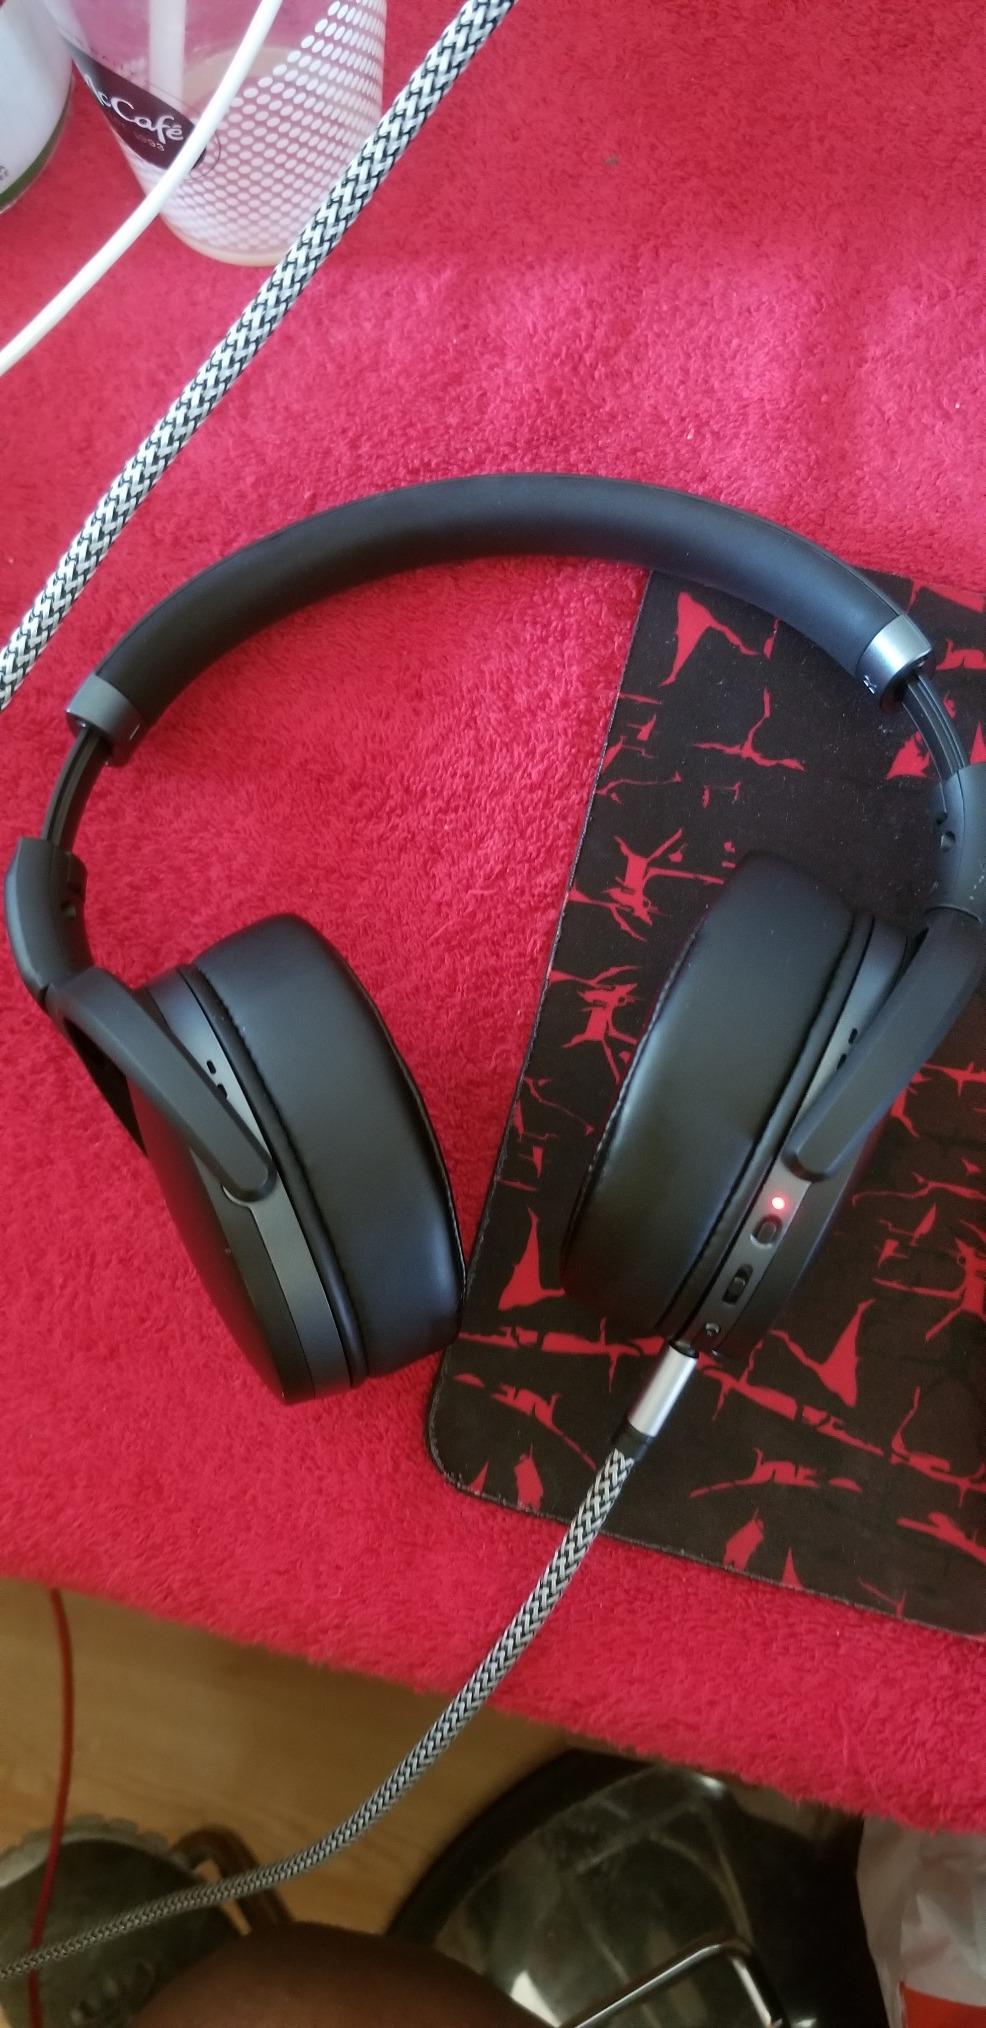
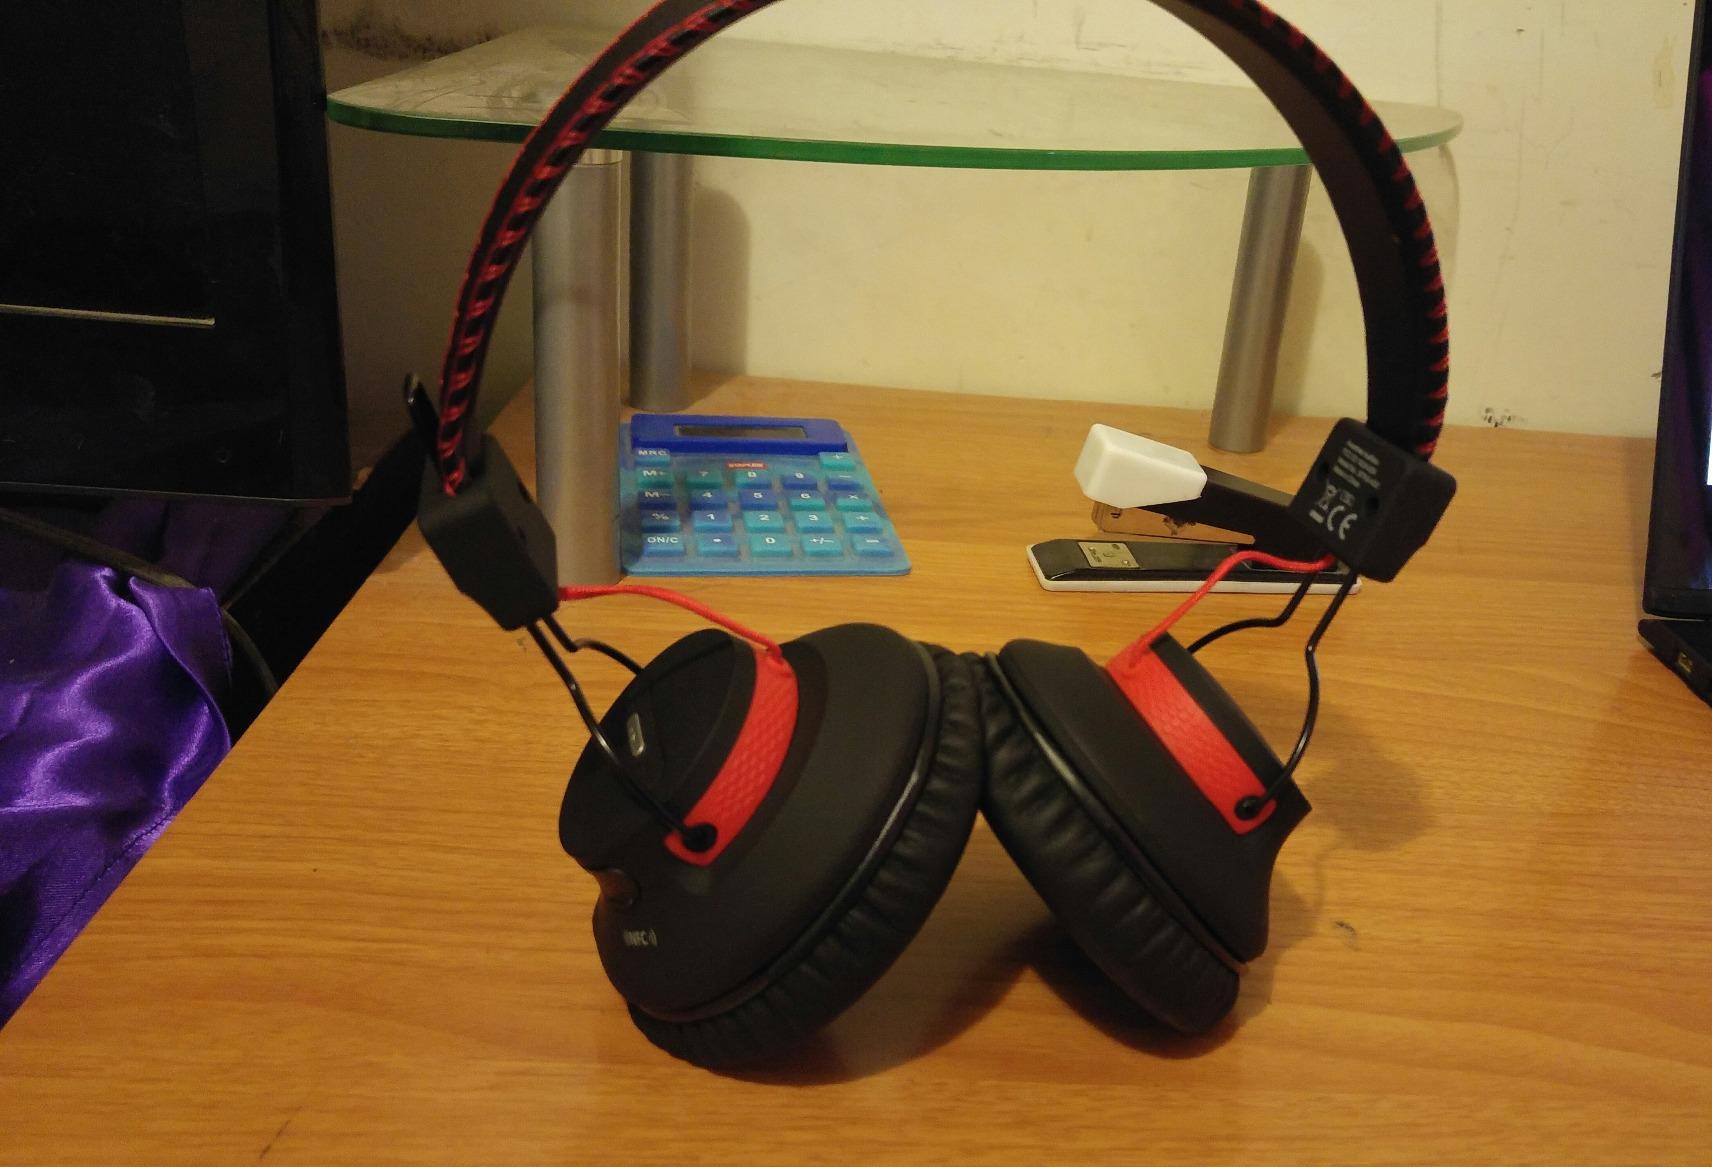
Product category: headphones
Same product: no